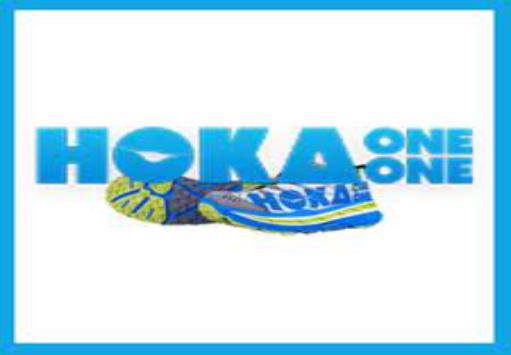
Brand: Hoka One One
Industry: Clothes